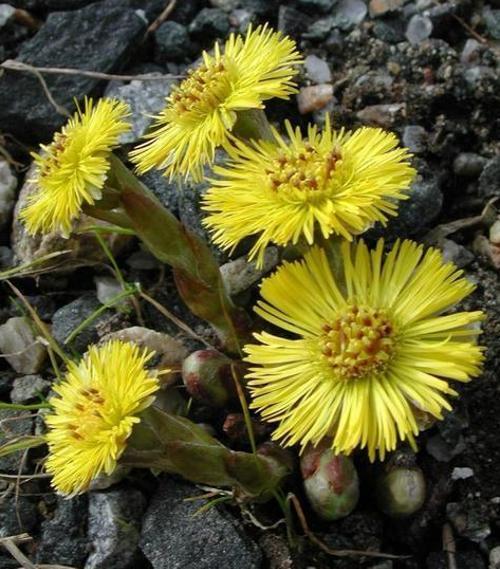
Label: colt's foot